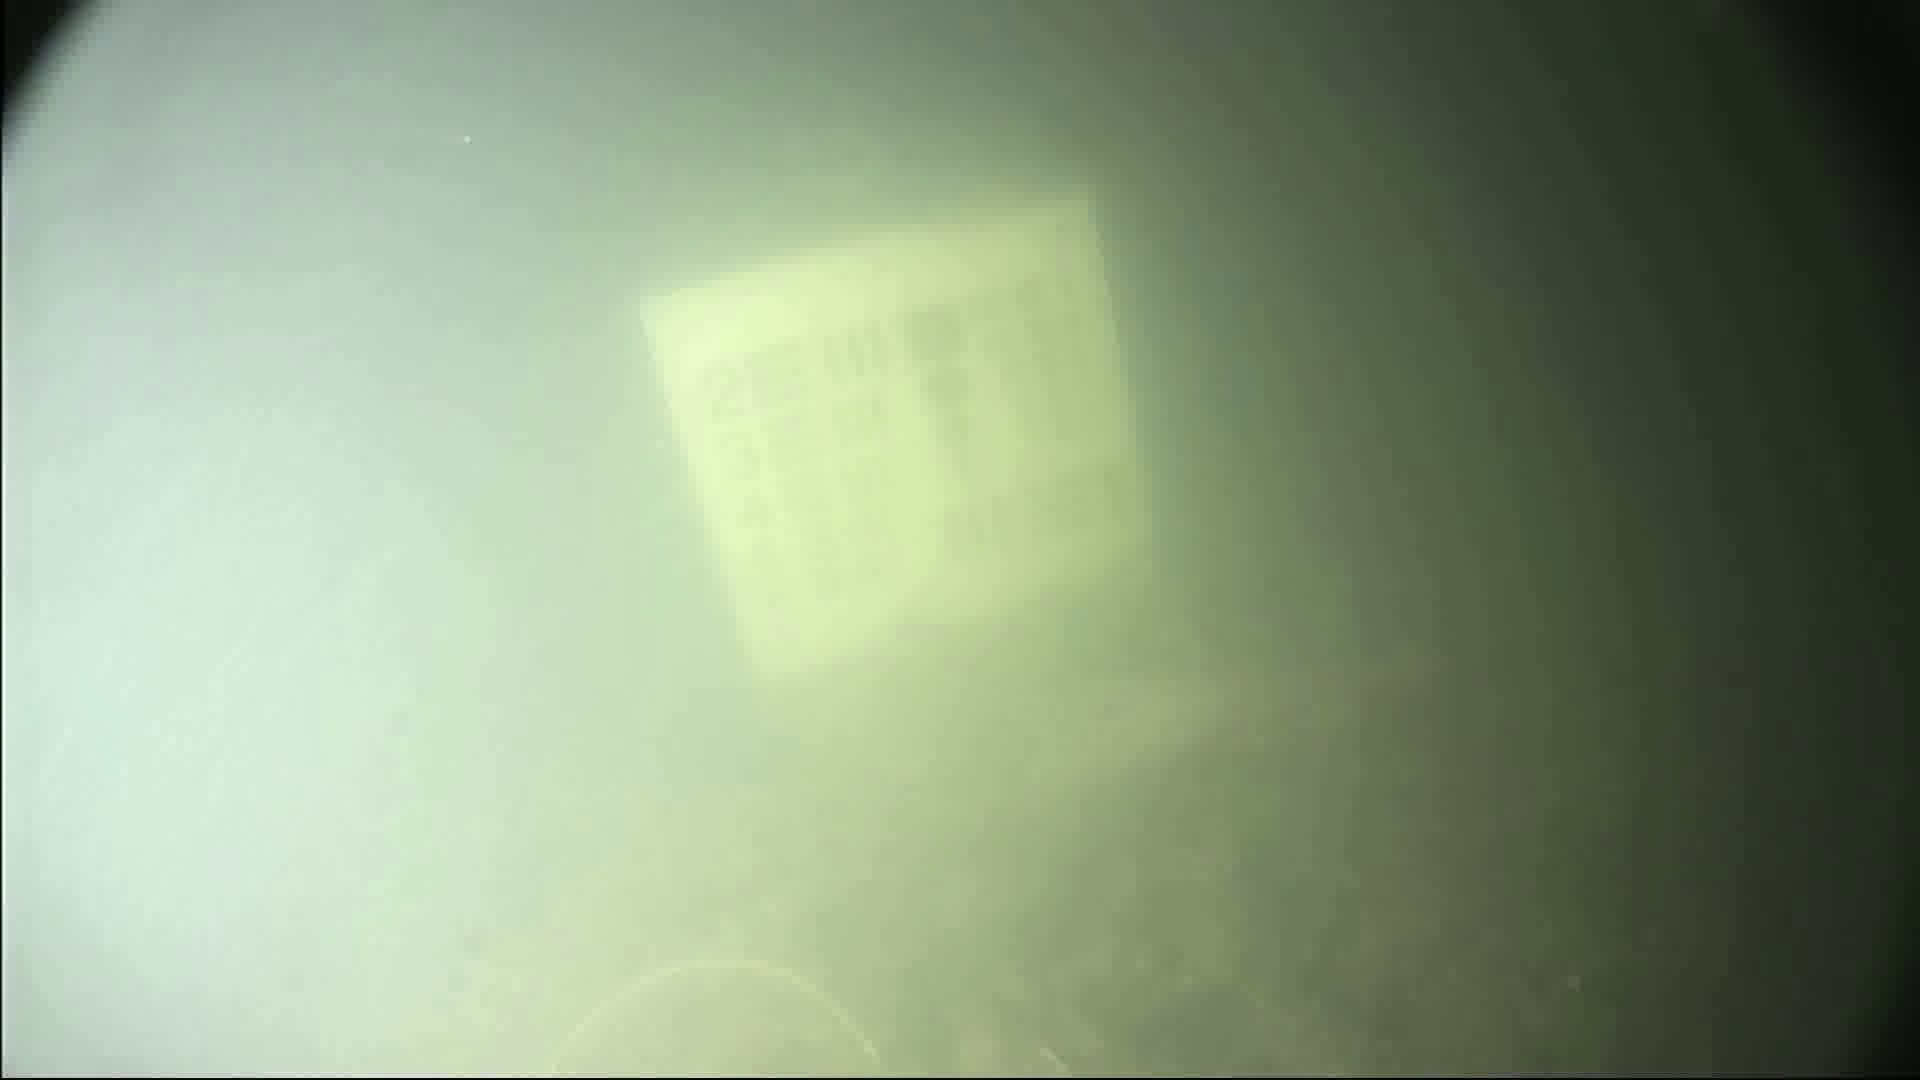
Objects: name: fish